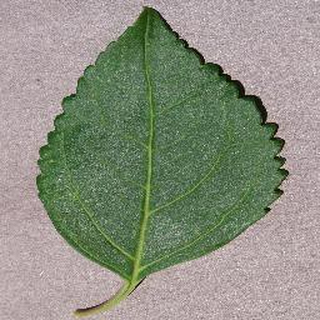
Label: healthy_cherry